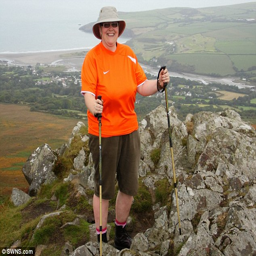
hiking during her weight loss .